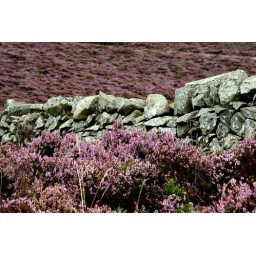
Dry stone wall in the heather